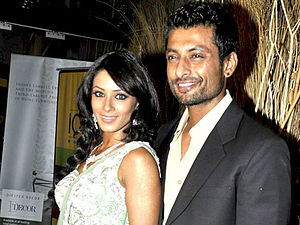
Indraneil Sengupta
Indraneil Sengupta
Indraneil Sengupta er en indisk film- og tv-skuespiller og model.